Cologne-Minden Railway Company

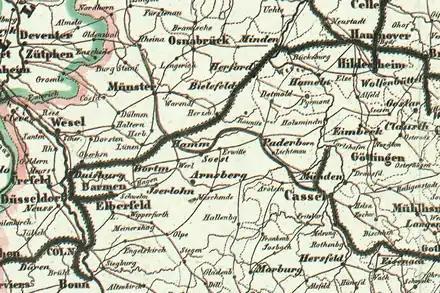
Cologne-Minden trunk line on the 1849 German railway map

The first section from Cologne to Düsseldorf (Cologne–Duisburg) was opened on 20 December 1845. Only a few weeks later, on 9 February 1846, the second section was completed to a temporary terminus at the site of present-day Duisburg Hauptbahnhof called "Duisburg Cologne-Minden station", the first of three train stations built at the same site. The next sections (Duisburg–Dortmund and Dortmund–Hamm lines) were opened on 15 May 1847. On 15 October 1847 the last section to Minden (Hamm–Minden line) was opened, thus completing the entire 263 kilometre long, single track railway. On the same day the Royal Hanoverian State Railways opened its Hanover-Minden Railway, completing a connection to Berlin and northeastern Germany.